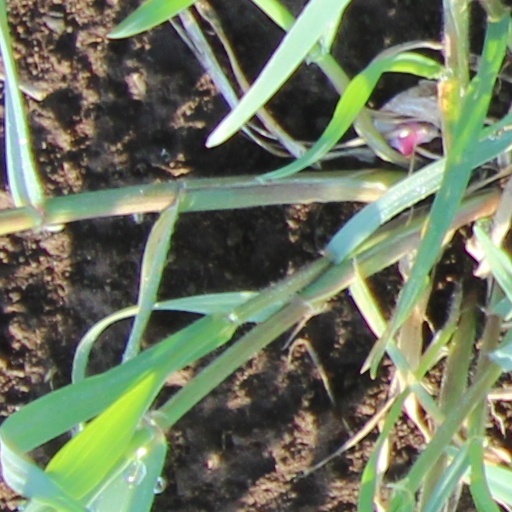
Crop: wheat